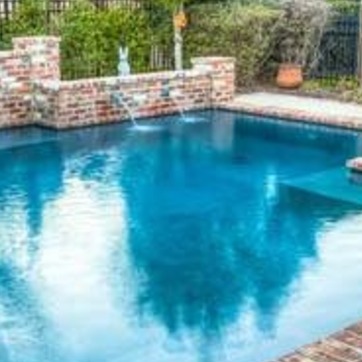
Material: water